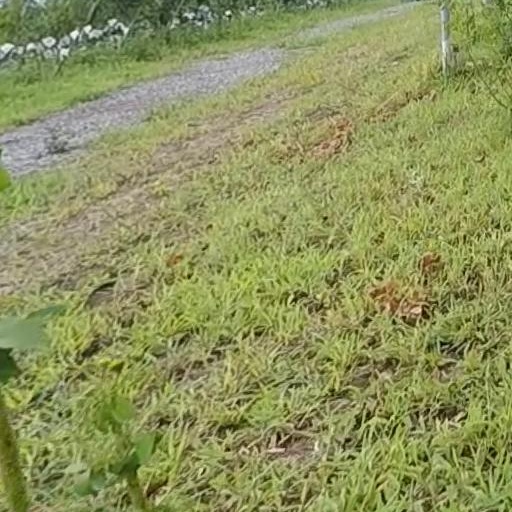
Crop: grape